Melentije Pavlović

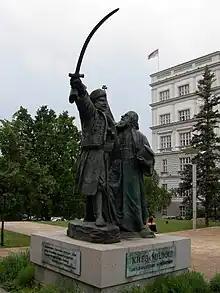
Monument "Takovo Uprising" by Petar Ubavkić, created for the Exposition Universelle (1900). Installed in Belgrade near 20 Kneza Miloša Street in 2004, it depicts Prince Miloš ("with a sabre in his right arm") and Metropolitan Melentije.

He was born in Gornja Vrbava, a village near present-day Gornji Milanovac. He joined the monastery before 1810, in March of that year he became Hegumen of the Vraćevšnica monastery. He did not take part in the First Serbian Uprising, but he joined the Second Serbian Uprising, participated in the Takovo Meeting and distinguished himself in the battles of Ljubić and Palež. Thanks to his personal courage, Melentije gained the respect of Prince Miloš Obrenović, who in 1818 appointed him a personal confessor of the Obrenović dynasty. With time, Melentije became his adviser, initially in religious matters and later also in general political matters. In 1823, the Prince entrusted him with the organization of a state school system.